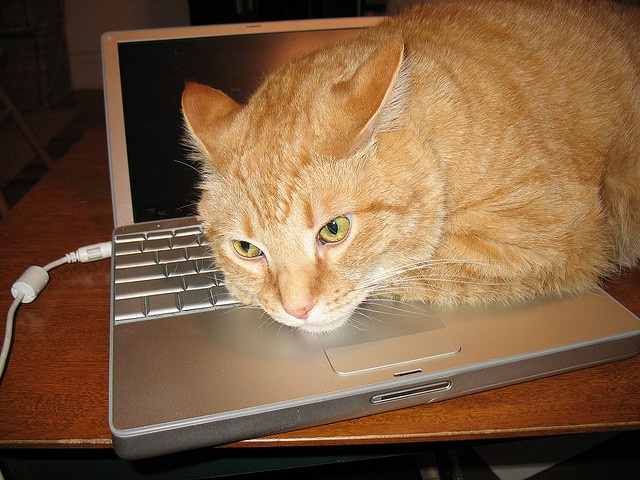
A cat with its ears back resting on a laptop
A cat laying on a laptop on a desk.
A orange cat sitting on top of a metal laptop computer.
an orange cat is resting on a silver laptop
An orange and yellow colored cat partially laying on a laptop computer.